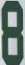
Number: 8